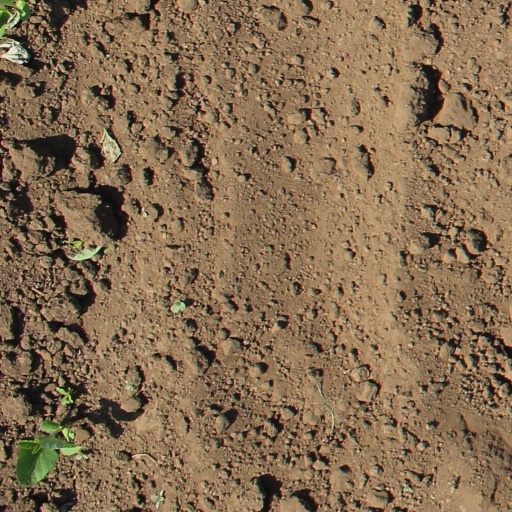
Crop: soybean